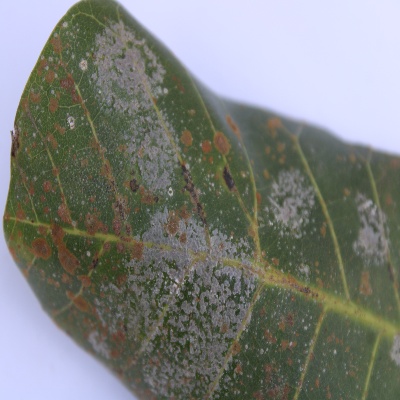
Crop: Cashew
Condition: red rust